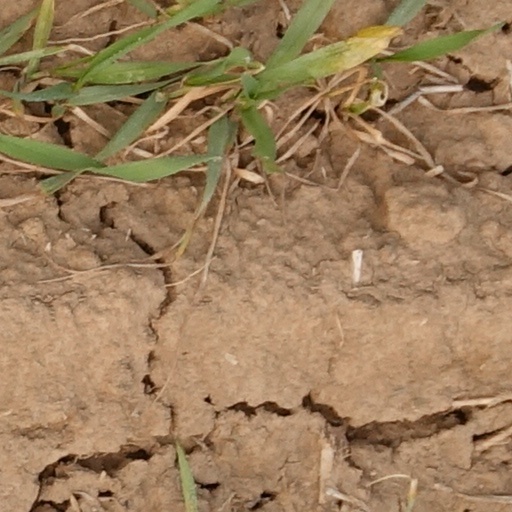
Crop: wheat